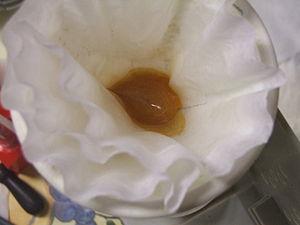
L'oxyde de manganèse(II), ou monoxyde de manganèse, est le corps composé chimique, solide ionique, composé normalement en proportion équivalente d'ions oxydes et de cations manganeux ou manganèse à l'état II, de formule MnO.
Le manganèse est l'élément chimique de numéro atomique 25, de symbole Mn. Le corps simple est un métal de transition.